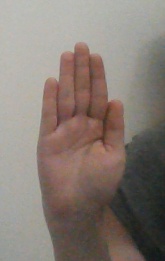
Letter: seen